Bèze Abbey

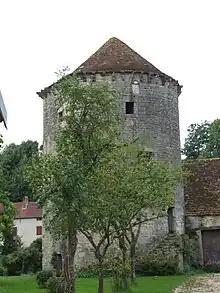
Chaix Tower in the south

He was a "warrior monk" and fortified the abbey with walls surrounded by a moat and accessed over a drawbridge